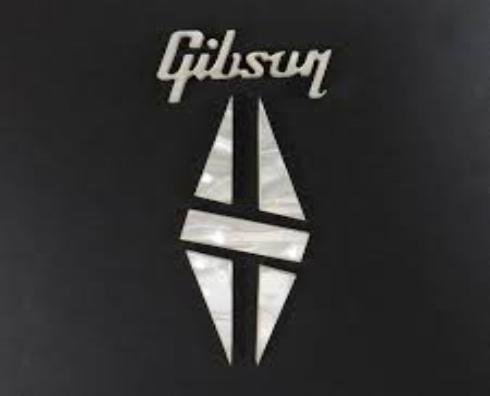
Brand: Gibson
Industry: Clothes